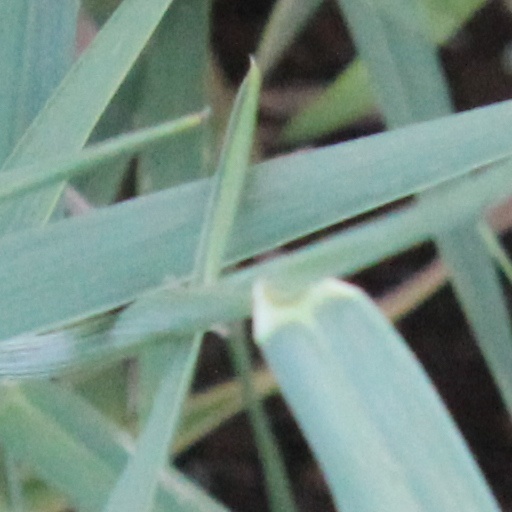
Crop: wheat